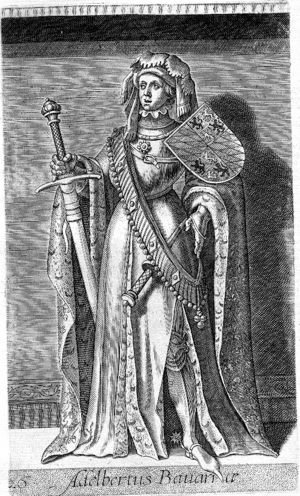
Albrecht af Bayern
Albrecht af Bayern.
Albrecht I af Bayern var hertug og feudal hersker over grevskaberne Holland, Hainaut og Zeeland i Nederlandene. Derudover besad han en del af den bayerske provins Straubing, hans hertuglinjes apanage og hovedsæde.